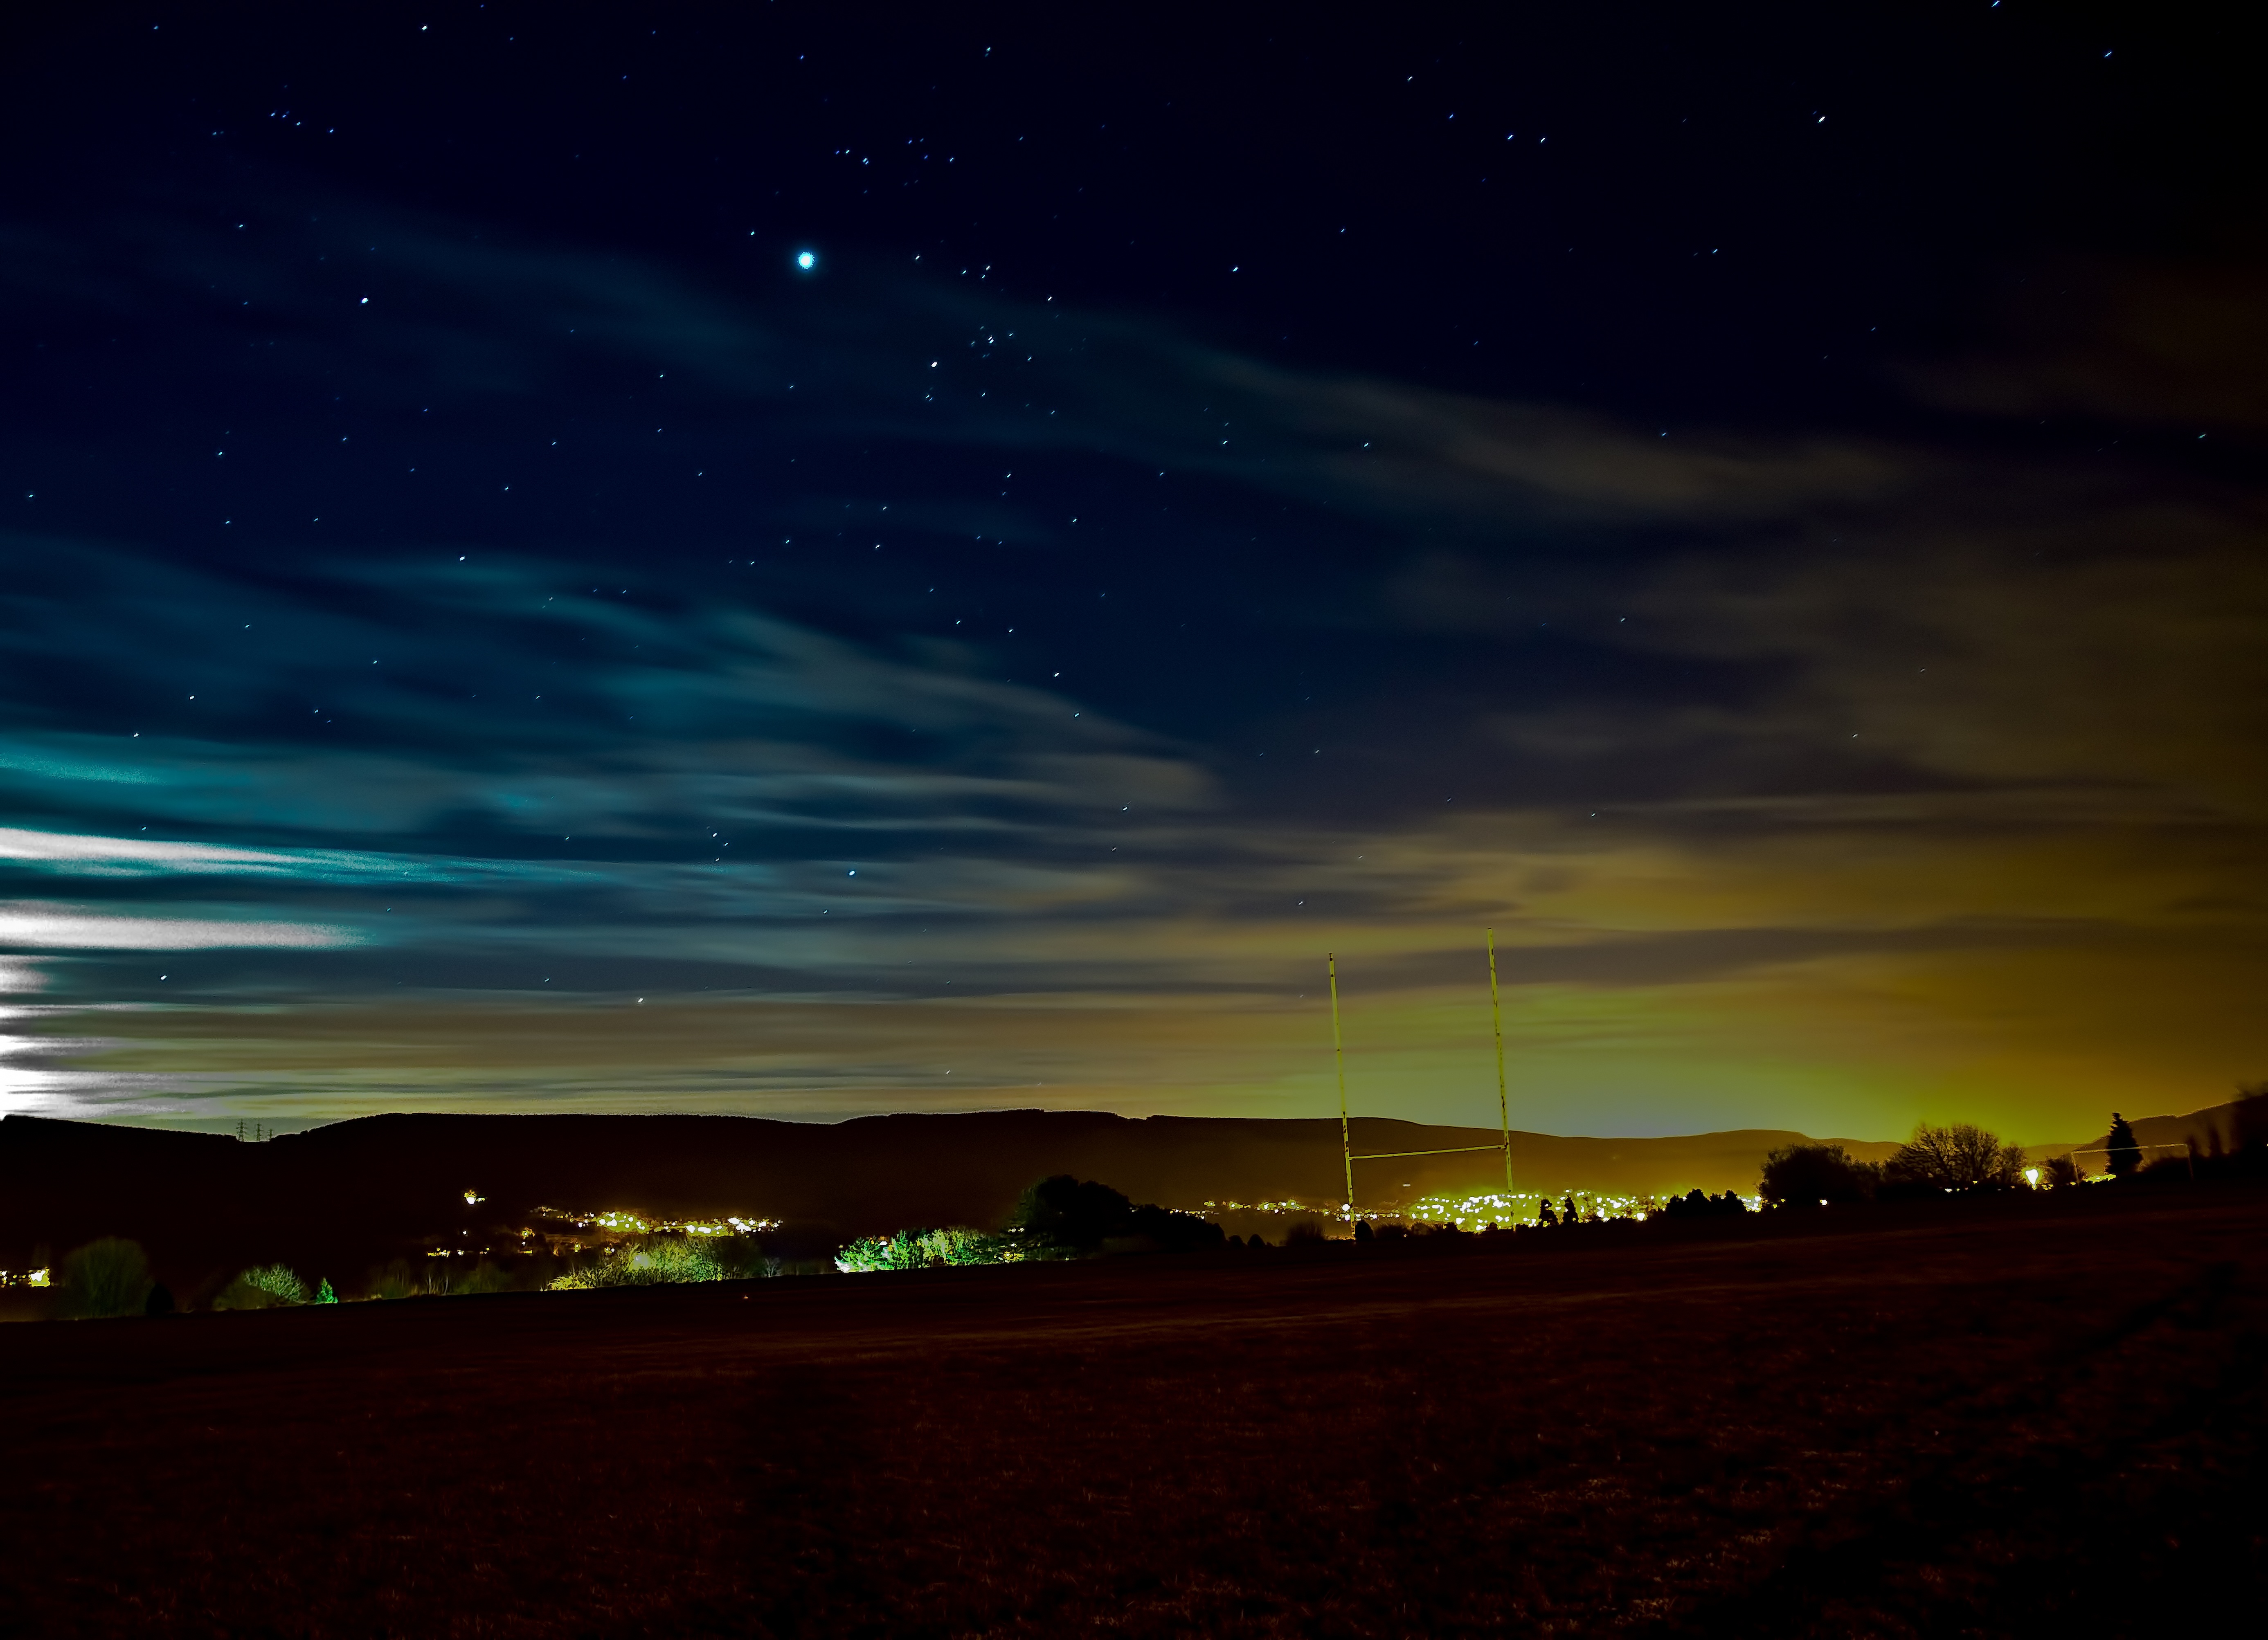
landscape, light, cloud, sky, sunset, field, night, dawn, atmosphere, dark, dusk, evening, space, darkness, blue, nikon, black, galaxy, moon, aurora, long exposure, stars, planet, scene, afterglow, astronomical object, light pollution